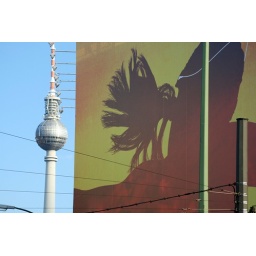
Rosethaler Platz - iPod sign and Thingy tower in background